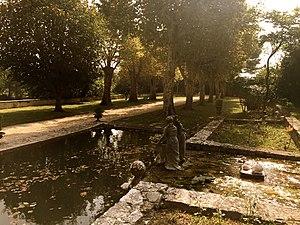
Une des pièces d'eau du parc du château de La Brillanne.
Le château de La Brillanne est situé à Puyricard, sur la commune d'Aix-en-Provence, sur le piedmont de la chaîne de la Trevaresse. Plusieurs remaniements successifs ont progressivement modifié le bâtiment d'origine, contribuant ainsi à lui donner son style architectural actuel.